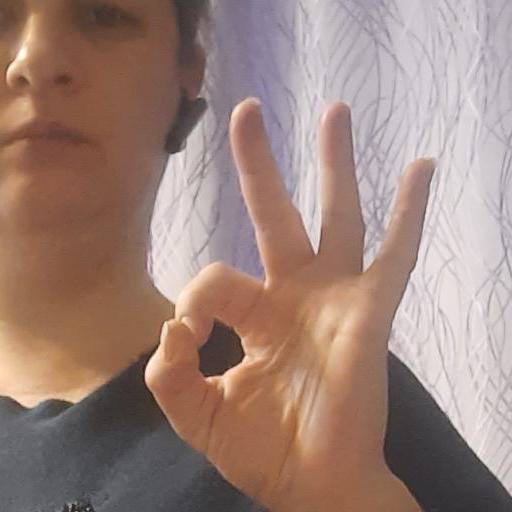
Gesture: ok